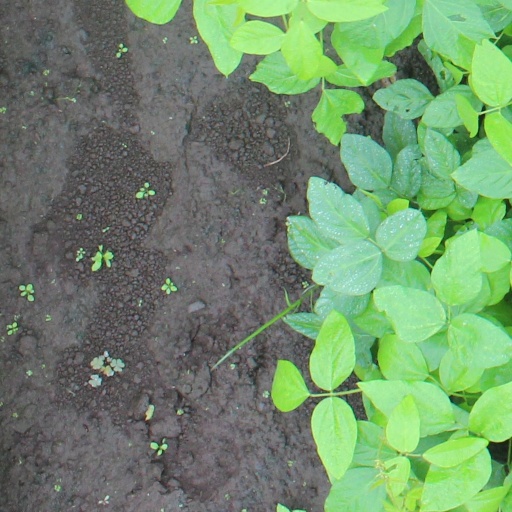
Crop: soybean